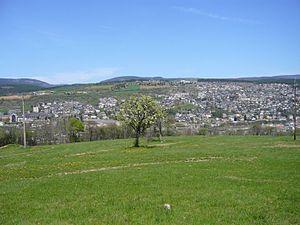
Privat de Mende est un saint de l'Église catholique, né vraisemblablement près de Clairmont, et qui serait mort vers 255 ou 260. Il est connu pour son martyre sur les versants du mont Mimat à Mende en Gévaudan. Son ermitage est un lieu de pèlerinage, qui fut très populaire au Moyen Âge. La date de sa mort est cependant contestée, certains avançant parfois le Vᵉ siècle, mais grand nombre d'écrits tendent à prouver que la date du IIIᵉ siècle est la plus probable.